Jeremiah Joseph Stable

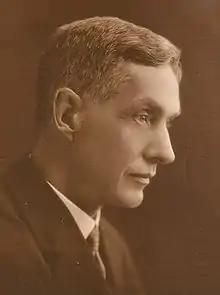

Jeremiah Joseph Stable (1883–1953) was the first professor of English at the University of Queensland in Brisbane, Queensland, Australia.